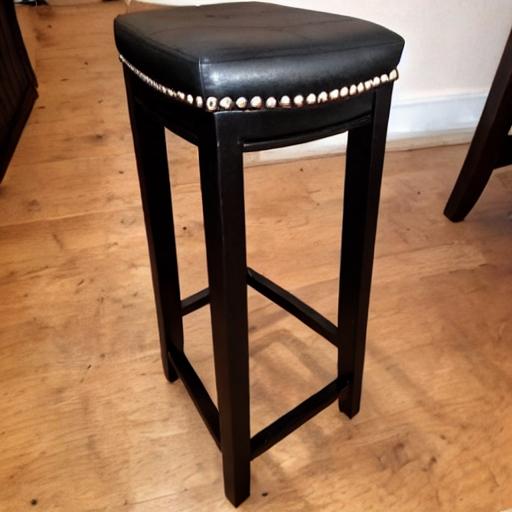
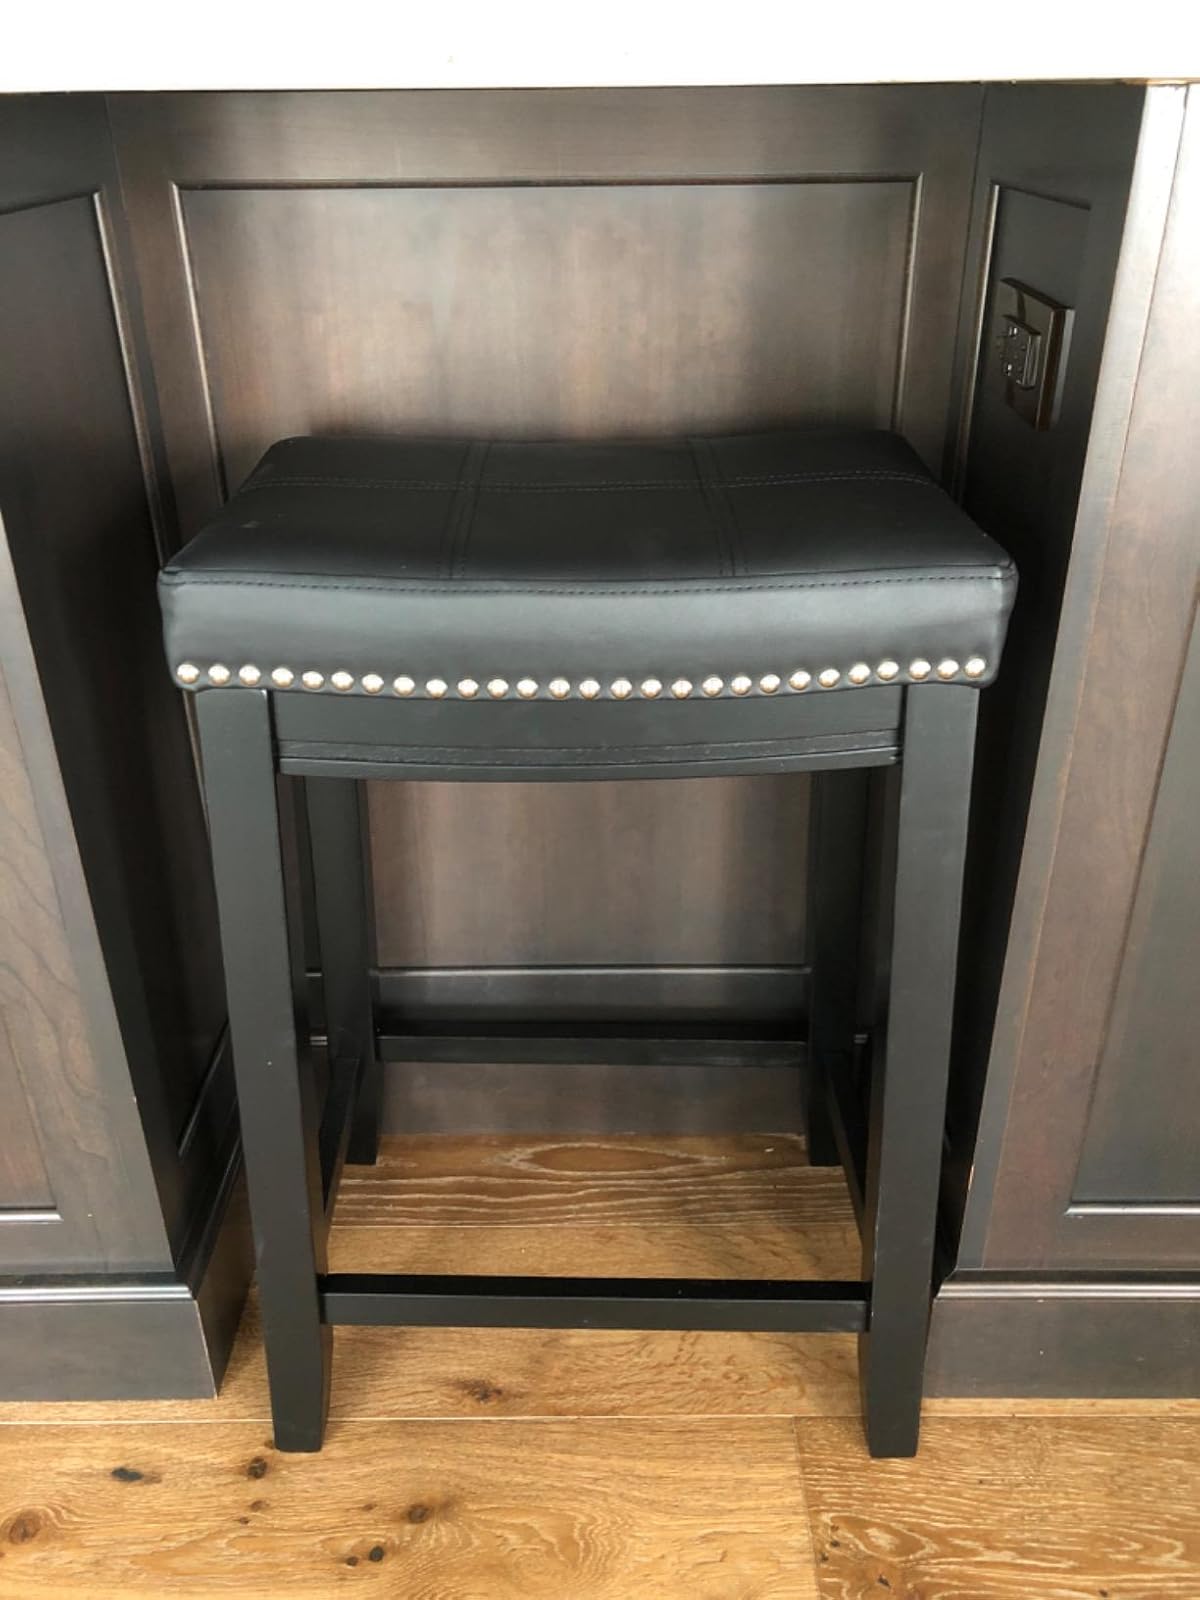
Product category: stool
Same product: no